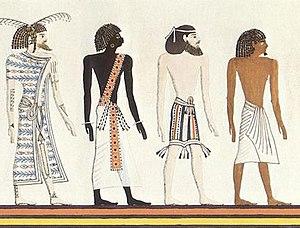
Le bassin méditerranéen est, avec les bassins de l'Indus, du Gange, du fleuve Jaune et du Yangtsé, l'une des régions plus importantes pour l'histoire du monde. Elle constitue le point de départ de plusieurs grandes civilisations, dont s'est nourrie la civilisation occidentale. Dès que l'homme a su construire des barques, des navires, la Méditerranée s'est transformée en lien entre continents, la navigation permettant de rejoindre deux points plus aisément que la marche, et de transporter des charges bien plus lourdes. Théra est l'un des plus anciens vestiges d'une thalassocratie : la Crète, mais bien d'autres se sont succédé : Phénicie, Carthage, Grèce, Rome, Vandales, Byzance, les peuples Arabes, les Normands de Sicile, les Génois, les Vénitiens, les Catalans et les Ottomans l'ont été et en ont fait le tour.
La barbe est l’ensemble des poils recouvrant le menton, les joues, la mâchoire ainsi que l'extérieur des lèvres de l'homme et de l'adolescent.
Les Égyptiens sont les citoyens de l'Égypte.
Le racisme est une idéologie qui, partant du postulat de l'existence de races au sein de l'espèce humaine, considère que certaines catégories de personnes sont intrinsèquement supérieures à d'autres. Il se différencie ainsi du racialisme qui, partant du même postulat, ne considère pas les races comme inégales. Cette idéologie peut amener à privilégier une catégorie donnée de personnes par rapport à d'autres. Le Petit Larousse a deux définitions du racisme, au sens strict du terme, comme « idéologie fondée sur la croyance qu'il existe une hiérarchie entre les groupes humains, les « races » ; comportement inspiré par cette idéologie », et au sens large du terme, comme « une attitude d’hostilité répétée voire systématique à l’égard d’une catégorie déterminée de personnes ».
Les notions de bassin méditerranéen et de monde méditerranéen désignent les régions se trouvant autour de la mer Méditerranée. Ces régions méditerranéennes couvrent l'Europe du Sud, le Proche-Orient, et l'Afrique du Nord. Des critères culturels ou historiques permettent de délimiter la région méditerranéenne, mais surtout la présence d'un climat commun : le climat méditerranéen. La culture ou la civilisation méditerranéenne est alors définie par un héritage antique ou médiéval fort, lié aux civilisations gréco-romaine, judéo-chrétienne et islamique. Cette culture se matérialise dans l'alimentation par la prédominance des légumes, des fruits, du poisson et des dérivés du blé, de l'olivier et de la vigne ainsi que de l'élevage caprin et ovin.
L'Égypte antique est une ancienne civilisation du nord-est de l'Afrique, concentrée le long du cours inférieur du Nil, dans ce qui constitue aujourd'hui l'Égypte.